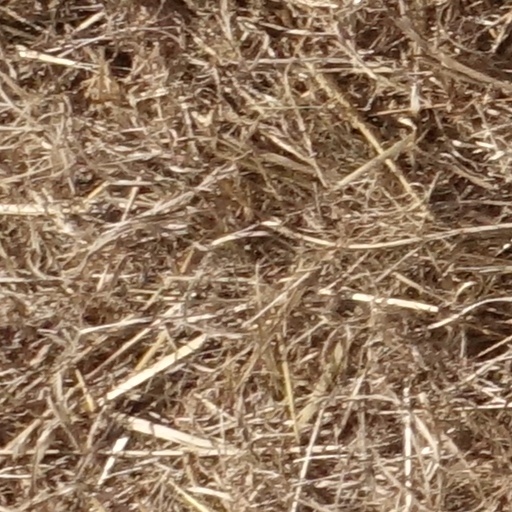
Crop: sorghum